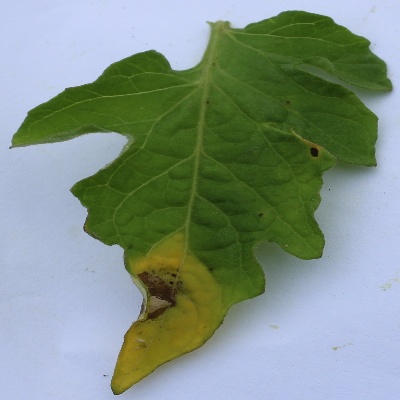
Crop: Tomato
Condition: verticulium wilt